Jeromey Clary

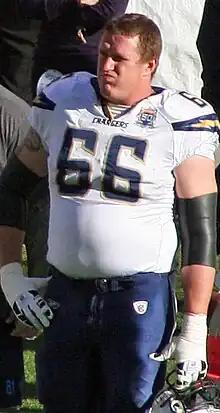
Clary during a game at Denver in November 2009

Jeromey W. Clary (born November 5, 1983) is a former American football offensive lineman who played his entire career for the San Diego Chargers of the National Football League (NFL). He was selected by the Chargers in the sixth round of the 2006 NFL draft and played college football at Kansas State.